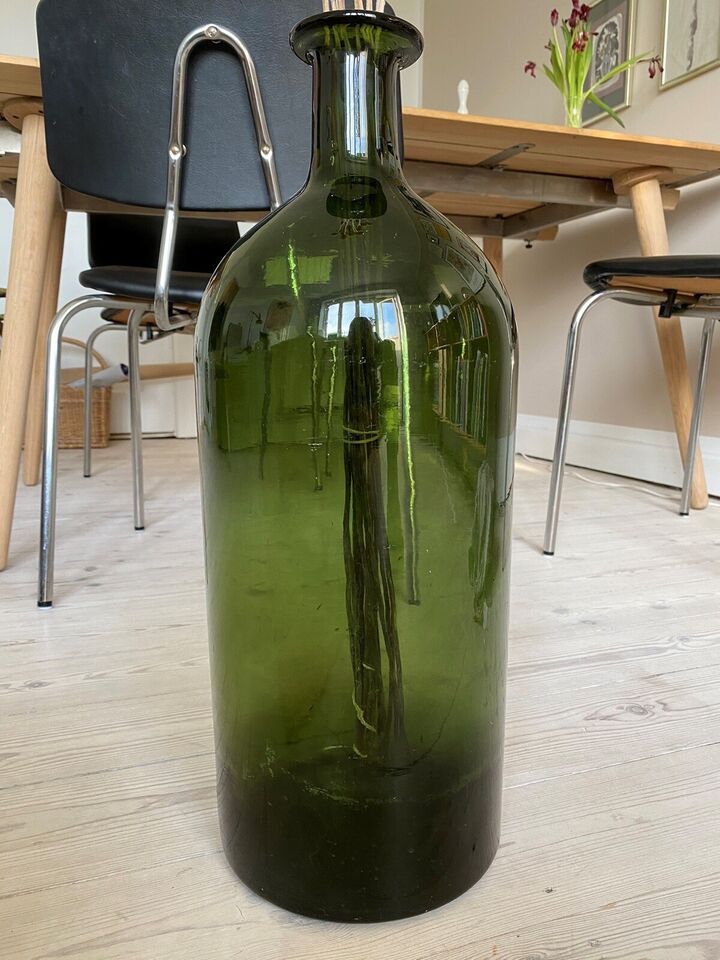
Waste category: glass